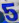
Number: 5